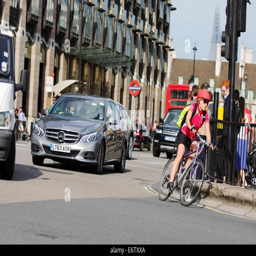
a cyclist and other traffic entering a city